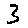
Label: 3